Dreamworld Cinema

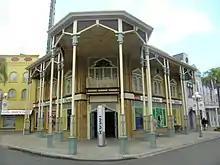
The former IMAX Theatre at Dreamworld.

The "IMAX Theatre" was a movie theatre which opened with Dreamworld on 15 December 1981 that showed IMAX films. The theatre showcased one film, several times throughout a normal operating day. The park rotated the films in which they display. Films included Australia: Land Beyond Time, India: Kingdom of the Tiger, Space Station, Super Speedway and To Fly (the opening day film).